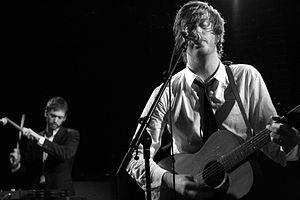
Okkervil River est un groupe de rock indépendant américain, originaire d'Austin, au Texas. Il est mené par le chanteur Will Sheff. Leur style musical est principalement orienté vers le rock, la musique country ou le folk. Okkervil River auto-produit un premier album, Stars Too Small to Use, qui les amène à jouer au festival South by Southwest. Après avoir enregistré ce premier album dans un garage, ils signent avec le label Jagjaguwar. Ils y publieront quatre nouveaux albums, dont l'album-concept Black Sheep Boy.